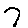
Label: 7